Paulinho (footballer, born July 1988)

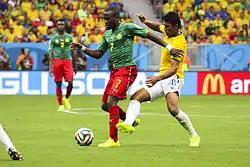
Paulinho battles Cameroon midfielder Landry N'Guémo for the ball during the 2014 FIFA World Cup on 23 June.

Paulinho made his debut for the "Seleção" on 14 September 2011 in the first leg of the 2011 Superclásico de las Américas against rivals Argentina in Córdoba, with the game ending in a goalless draw. His first goal for his international side came against Argentina a year later on 20 September 2012, when he netted Brazil's equalizing goal in an eventual 2–1 in the first leg of the 2012 Superclásico de las Américas.